Alois Hitler

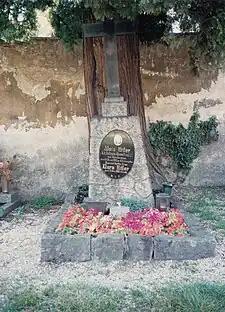
The tombstone of Alois & Klara Hitler, photographed

Pölzl was soon pregnant by Alois Hitler. Historian Bradley Smith writes that if Hitler had been free to do as he wished, he would have married Pölzl immediately in 1884, but because of the 1877 affidavit concerning his last name and paternity, Hitler was now legally Pölzl's first cousin once removed, too close to marry. He submitted an appeal to the church for a humanitarian waiver.